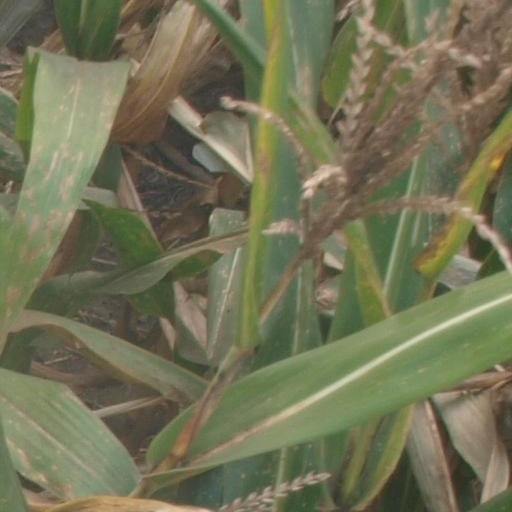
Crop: maize; corn